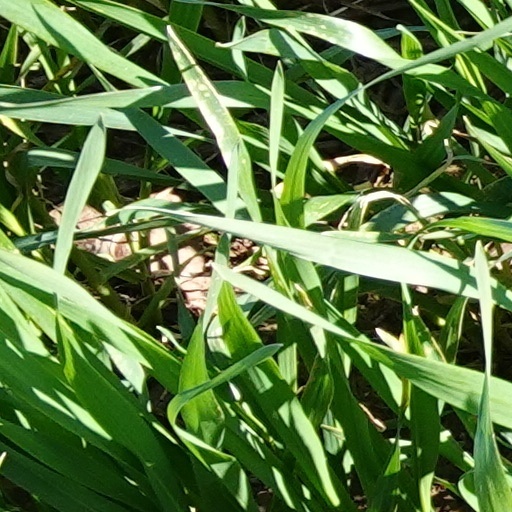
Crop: wheat